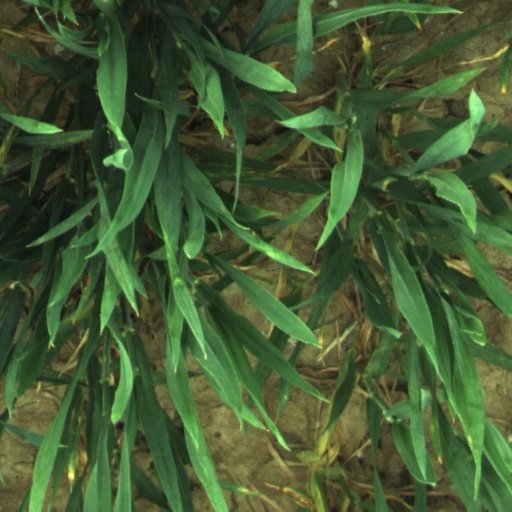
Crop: wheat